Avengers (Marvel Cinematic Universe)

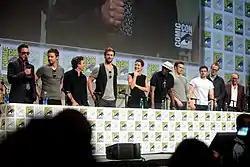
The cast of Age of Ultron at San Diego Comic-Con in 2014

Three years after the Battle of New York, Hydra uses Loki's scepter following their infiltration of S.H.I.E.L.D. The Avengers locate it in Sokovia, where they recover it and encounter twin superhuman Hydra test subjects, Wanda and Pietro Maximoff. Barton is wounded and Rogers captures Hydra leader Wolfgang von Strucker while Stark retrieves the scepter, despite being subjected to hallucinations by Wanda's telepathy. Stark and Banner unilaterally decide to use the scepter to create the Ultron Program, a sentient artificial intelligence (AI) peacekeeping force. However, Ultron resolves to eradicate humanity.